John Hessing

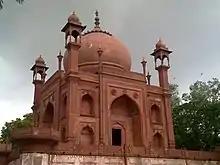
The "Red Taj Mahal", the tomb of John Hessing

John Hessing's tomb is located in the Padretola, or Padresanto, a Roman Catholic cemetery in Agra. The tomb was commissioned by Hessing's wife, Anne Derridon. The tomb is a scale replica of the Taj Mahal in red sandstone. The tomb, which was completed in or about the year of the British conquest, bears an inscription in English stating that Hessing was a Dutchman, who died Commandant of Agra, in his 63rd year, 21 July 1803, just before Lake's successful siege of the place.